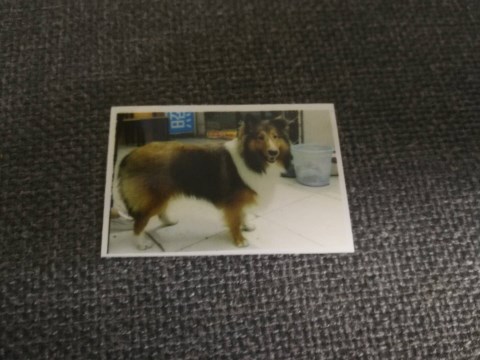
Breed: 274-n000110-Shetland_sheepdog